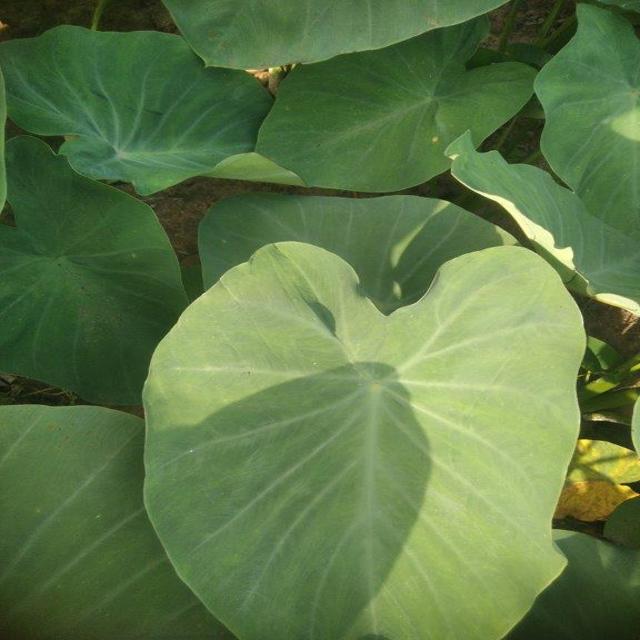
Label: Healthy